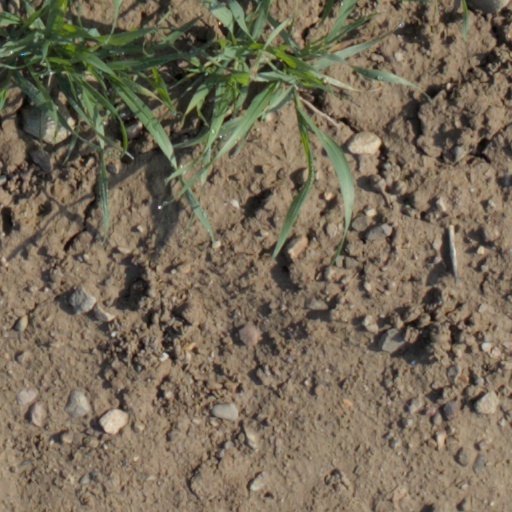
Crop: wheat